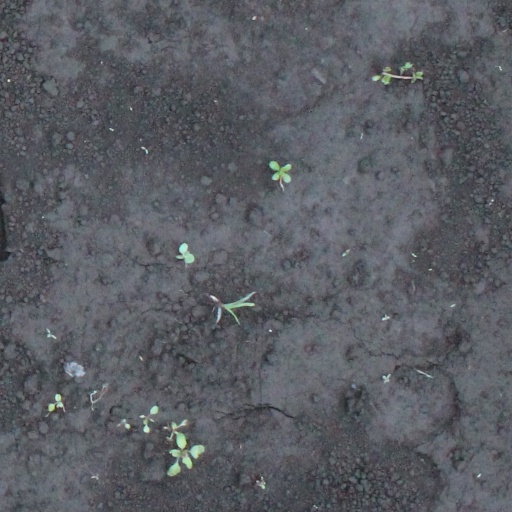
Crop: soybean